International World Games Association

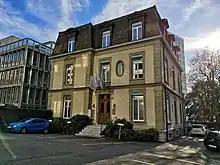
Headquarters in Lausanne

The International World Games Association, abbreviated as IWGA, is an international association, recognised by the International Olympic Committee (IOC), that organises every four years, beginning in 1981, the multi-sport event called The World Games.